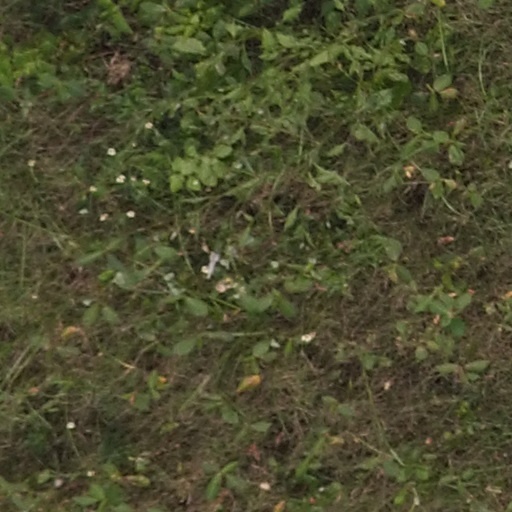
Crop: maize; corn